Björkö (Ekerö)

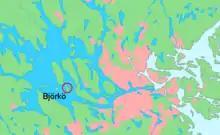
Björkö in Lake Mälaren, Sweden

Björkö (Swedish for "Birch Island") is an island in Lake Mälaren in eastern-central Sweden. It is mostly famous for housing the excavation site Birka populated c. AD 750-975, together with Hovgården on Adelsö declared a World Heritage Site in 1993. Located just south of Adelsö and west of Ekerö and Munsö islands, it is one of the islands in Ekerö Municipality.